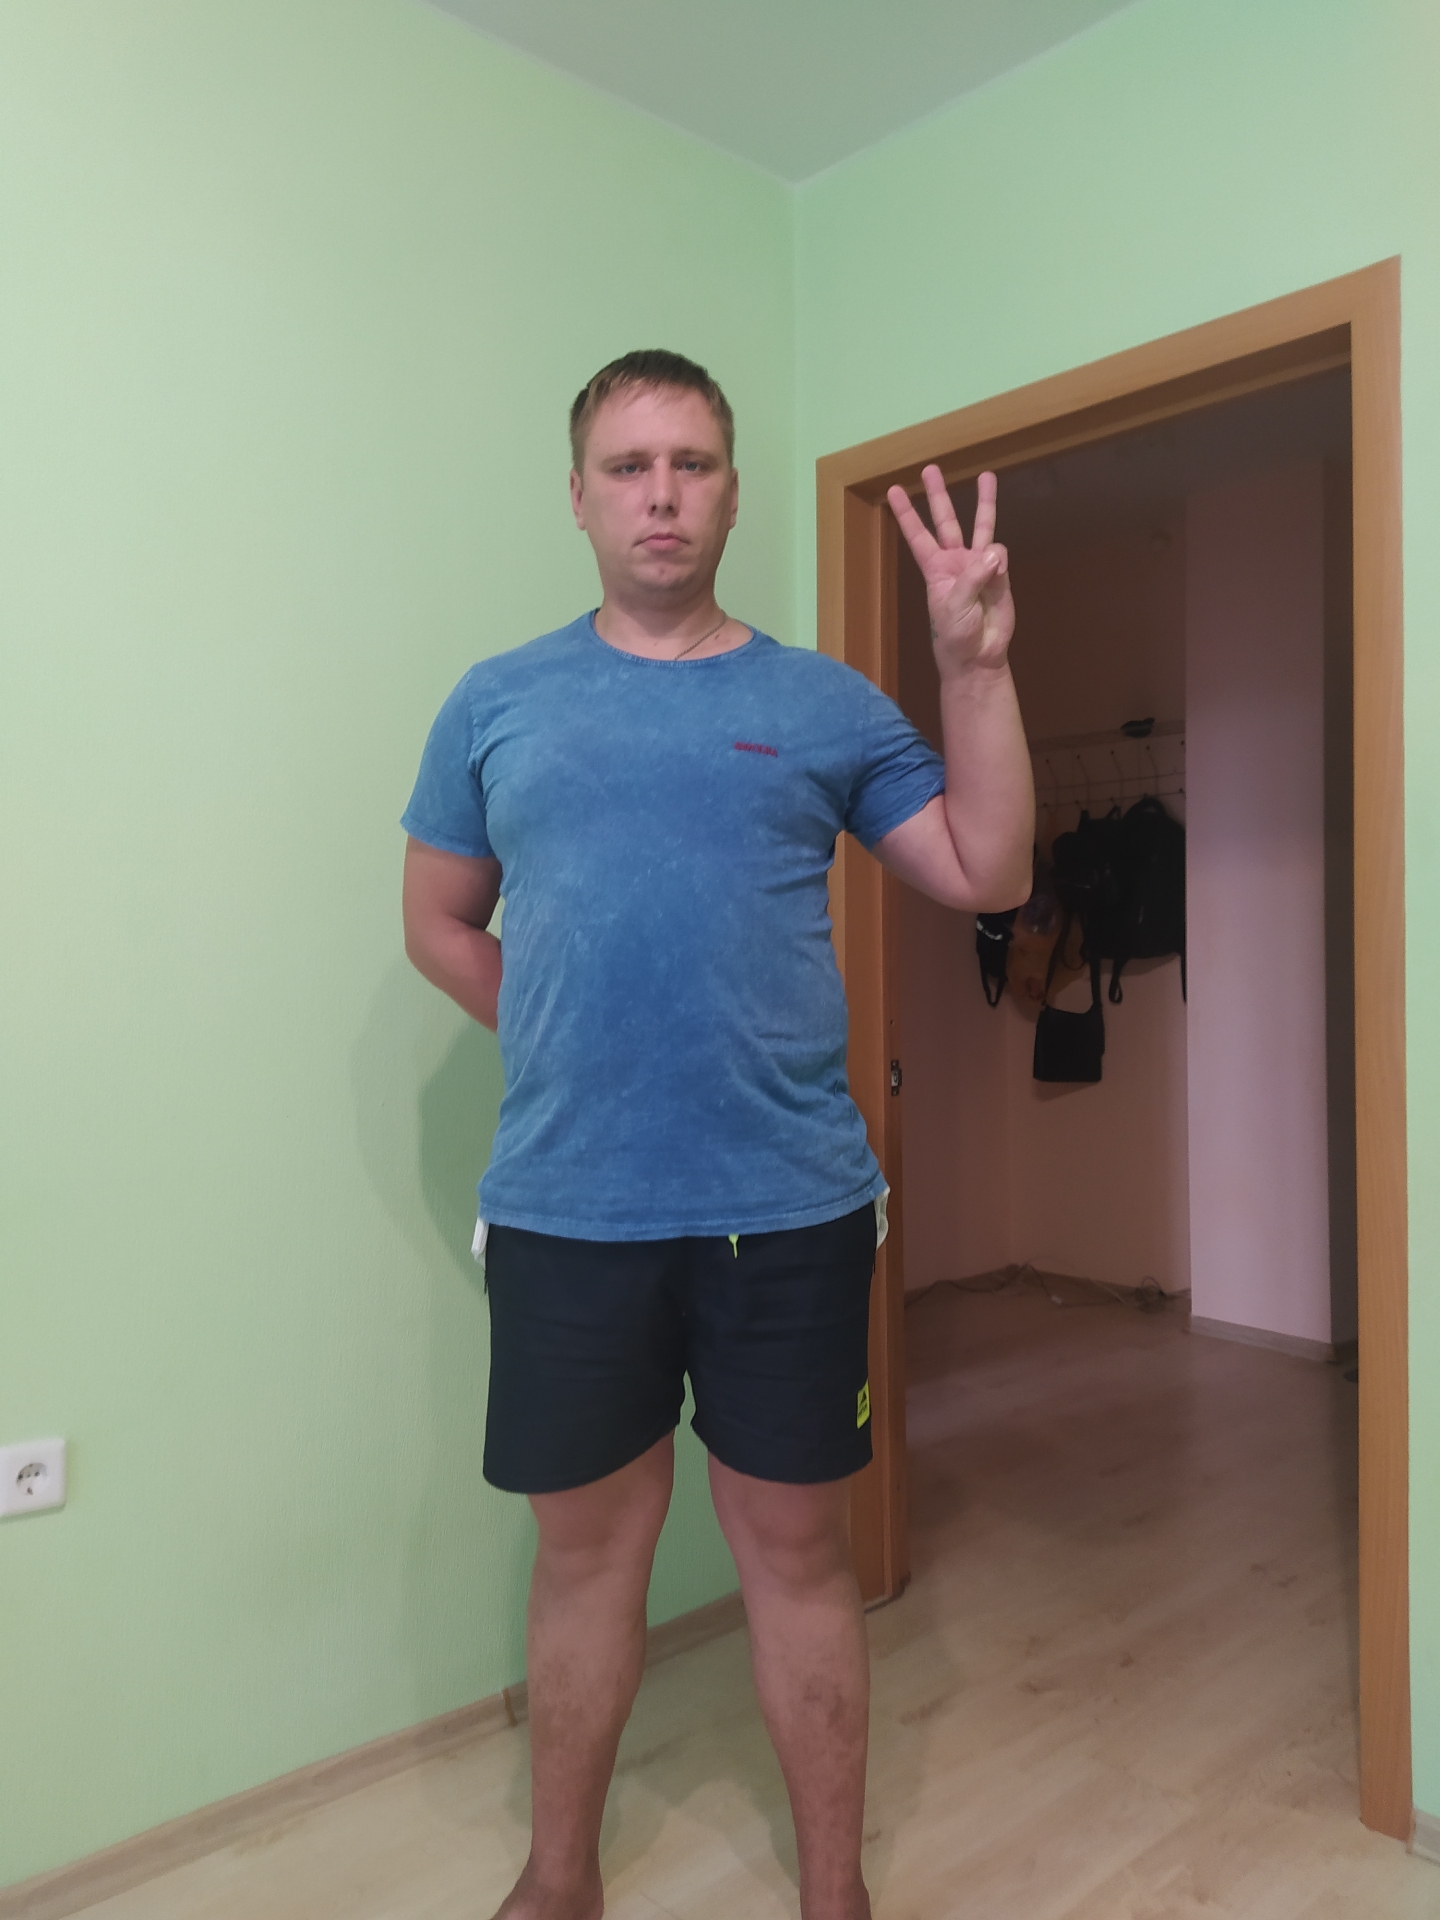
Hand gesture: three